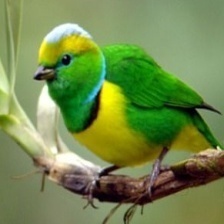
Species: GOLDEN CHLOROPHONIA
Scientific name: CHLOROPHONIA CALLOPHRYS